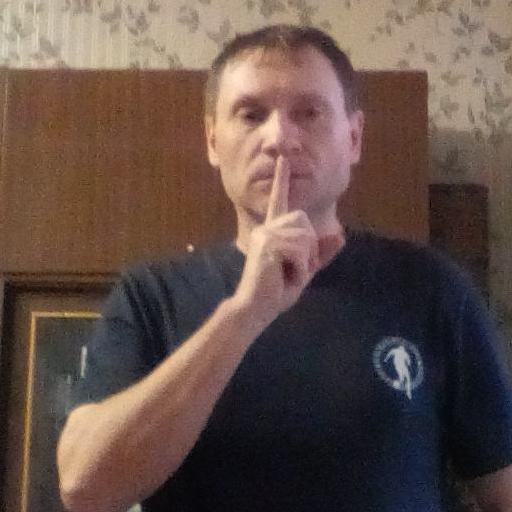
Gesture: mute